Flipper (anatomy)

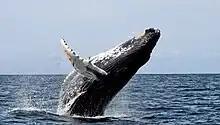
The tubercles on the flippers of humpback whales improve the hydrodynamics of the flipper at their size. Breaking up channels of fast-moving water allows humpbacks to retain their "grip" on the water, and turn at sharper angles even at low velocities.

Flippers on humpback whales ("Megaptera novaeangliae") have non-smooth leading edges, yet demonstrate superior fluid dynamics to the characteristically smooth leading edges of artificial wings, turbines and other kinds of blades. The whale's surprising dexterity is due primarily to its non-conventional flippers, which have large, irregular looking bumps called tubercles across their leading edges. The tubercles break up the passage of water, maintaining even channels of the fast-moving water, limiting turbulence and providing greater maneuverability.